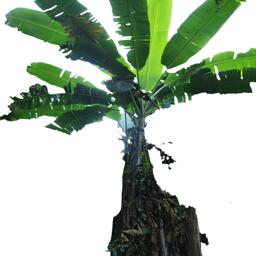
Label: BHIMKOL